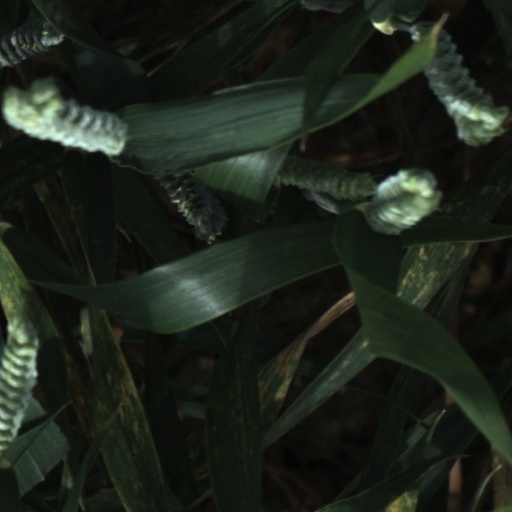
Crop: wheat